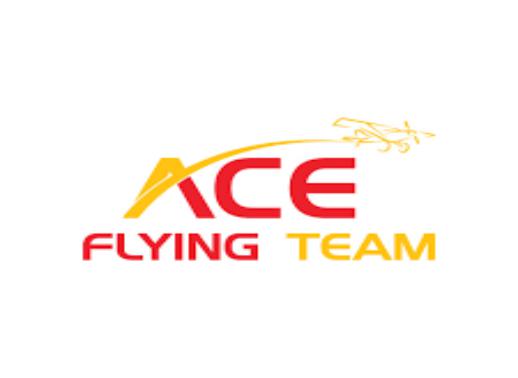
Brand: ACE Team
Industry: Others